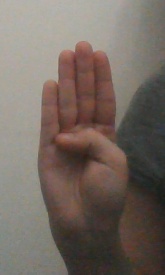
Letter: kaaf